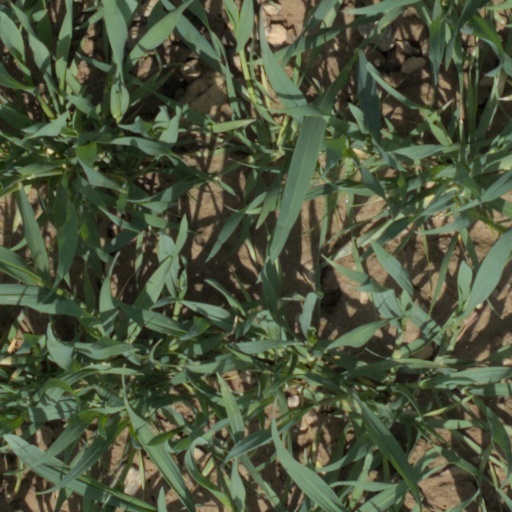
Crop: wheat